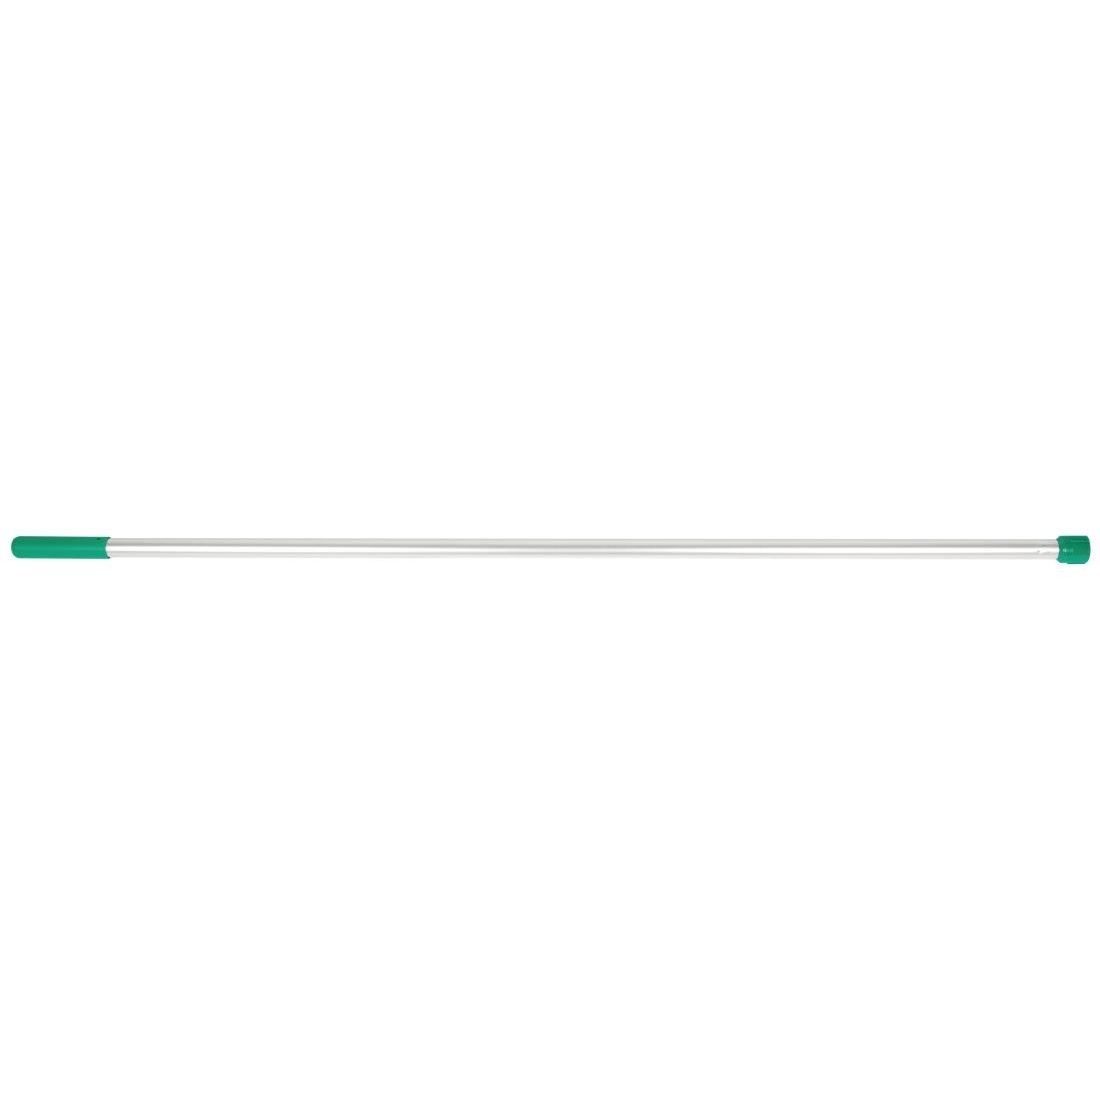
SYR Colour Coded Interchangeable Handle Green
Colour coded interchangeable handle fits and interchanges between all SYR mop heads and broom heads in interchangeable cleaning system range. Sold individually.
Brand: Scot Young
Category: Home & Garden > Household Supplies > Household Cleaning Supplies > Broom & Mop Handles